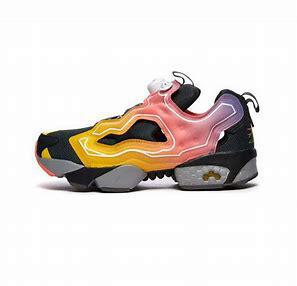
Brand: Reebok
Model: Instapump Fury OG